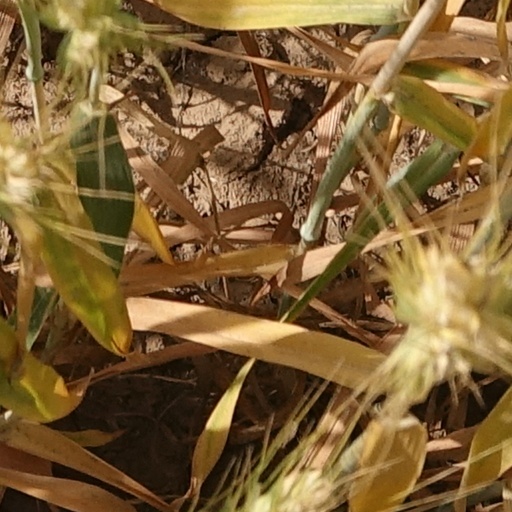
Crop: wheat